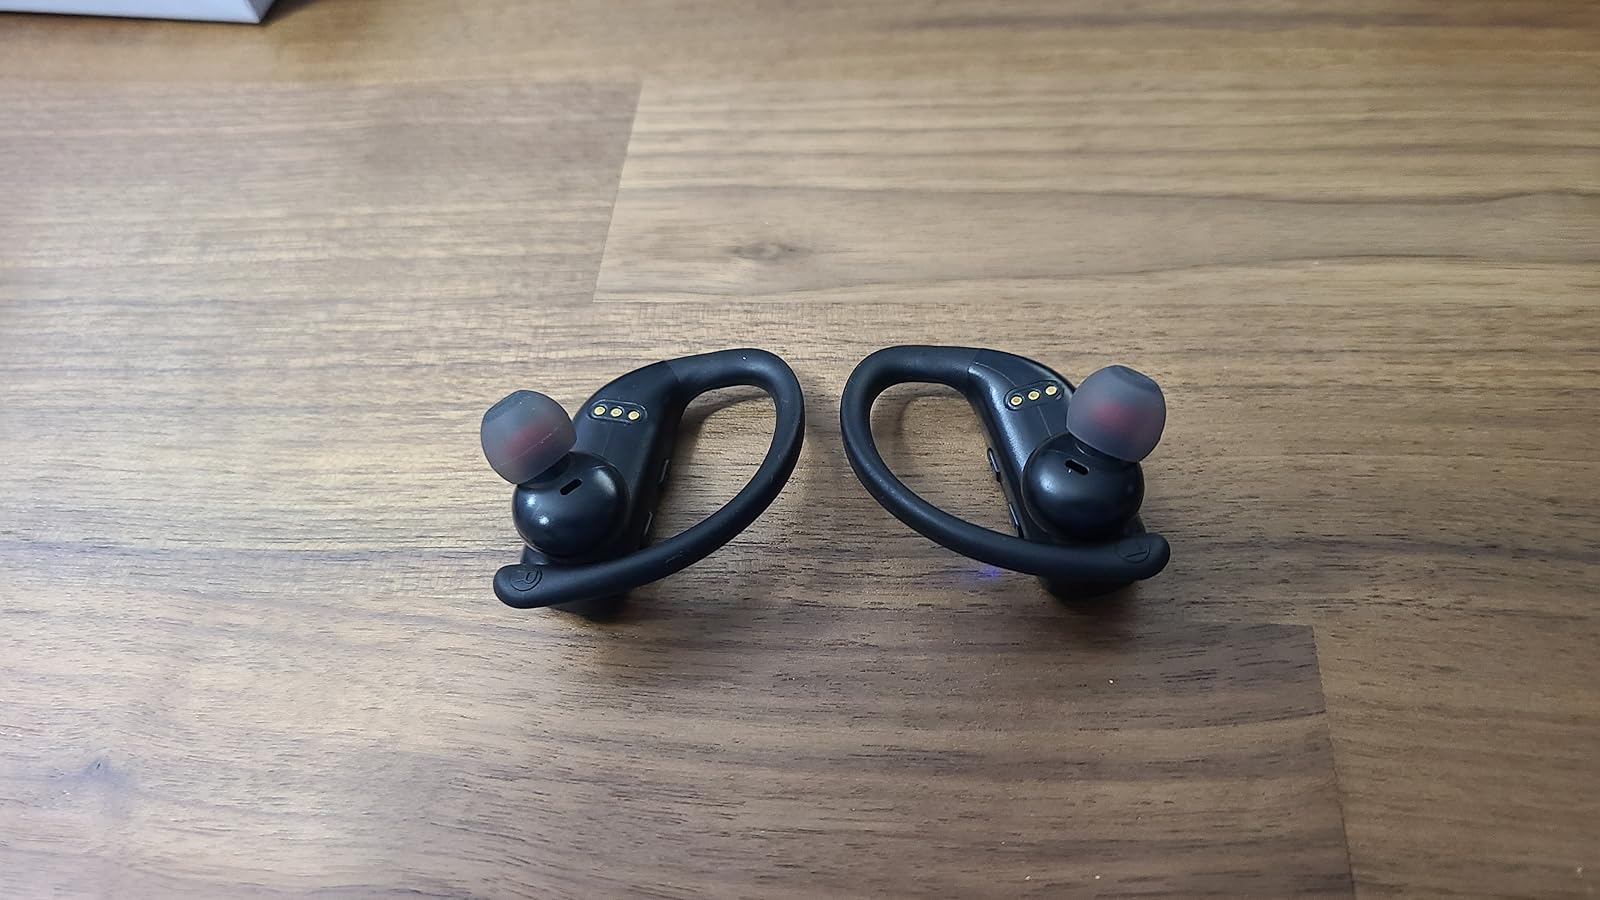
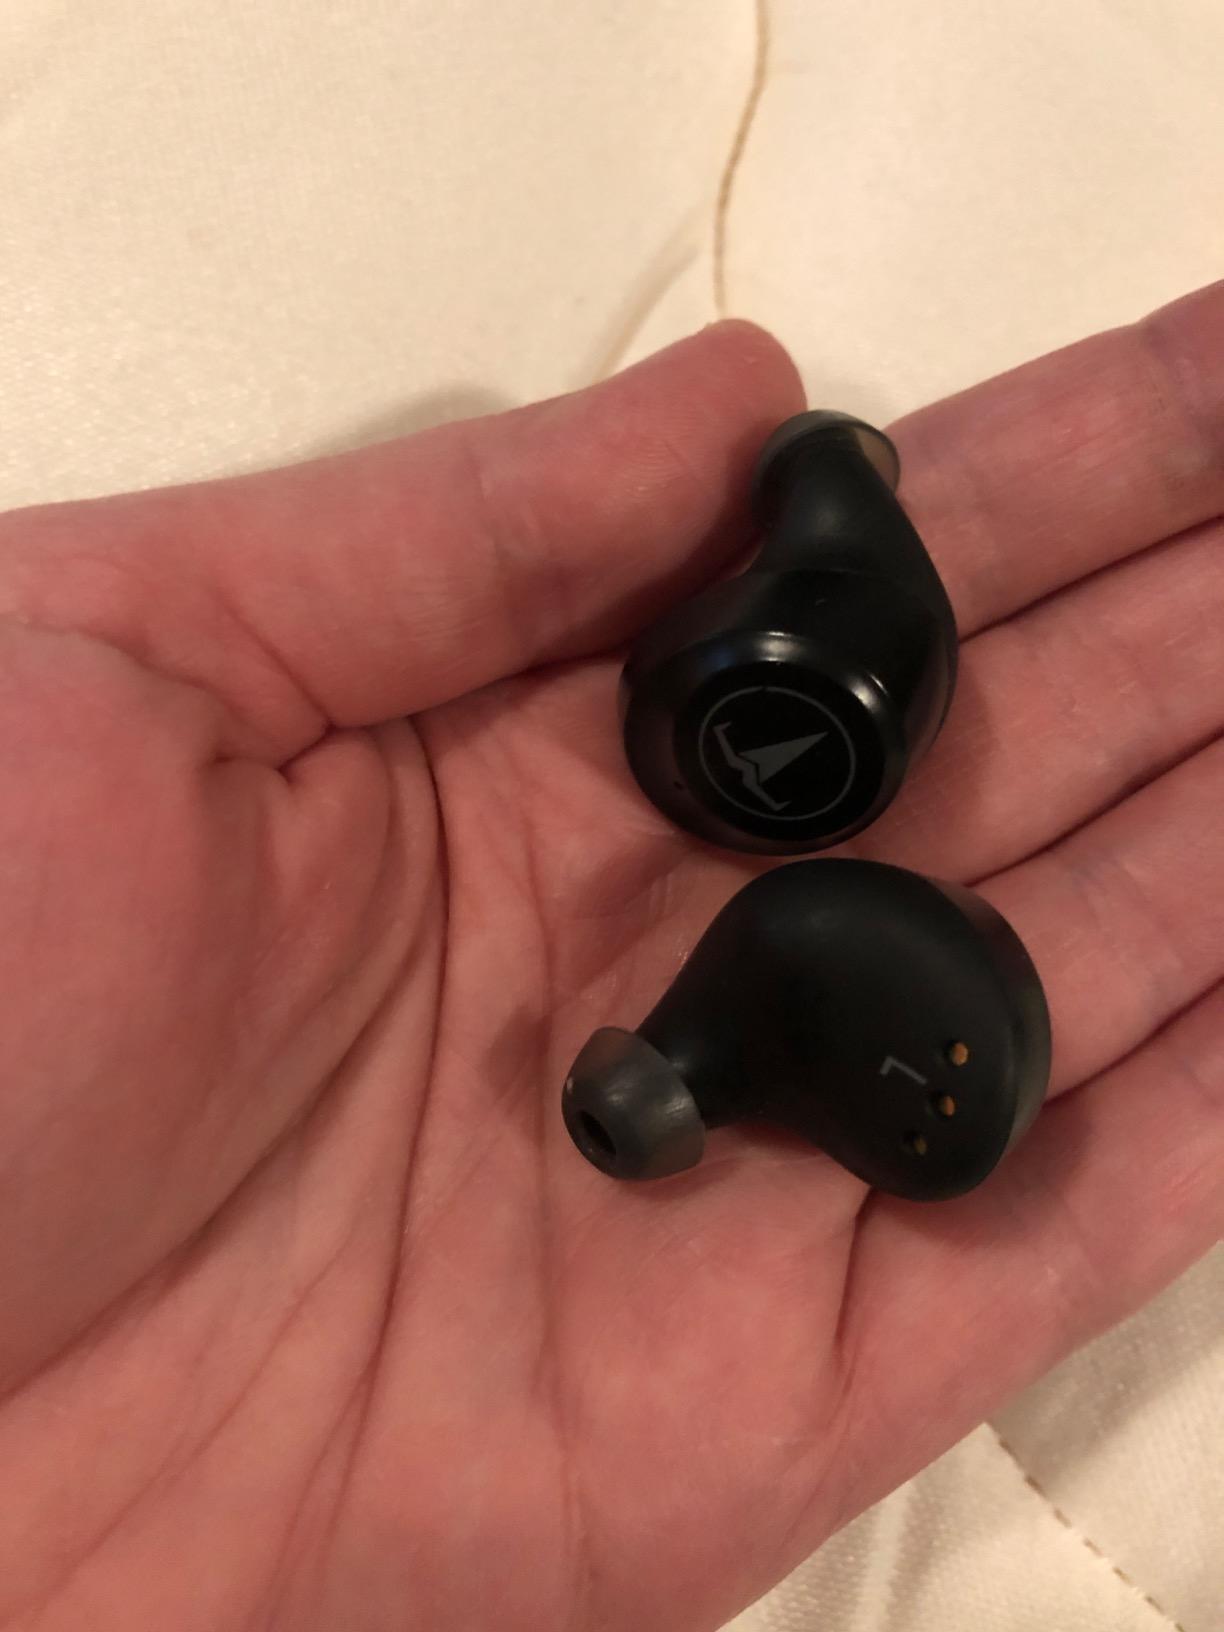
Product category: earbuds
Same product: no